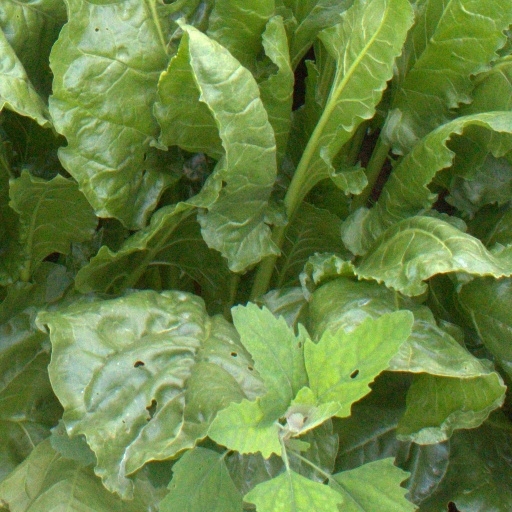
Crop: sugar beet